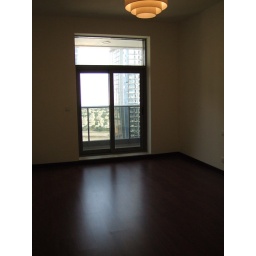
What will be the master bedroom (when we put a bed in it)